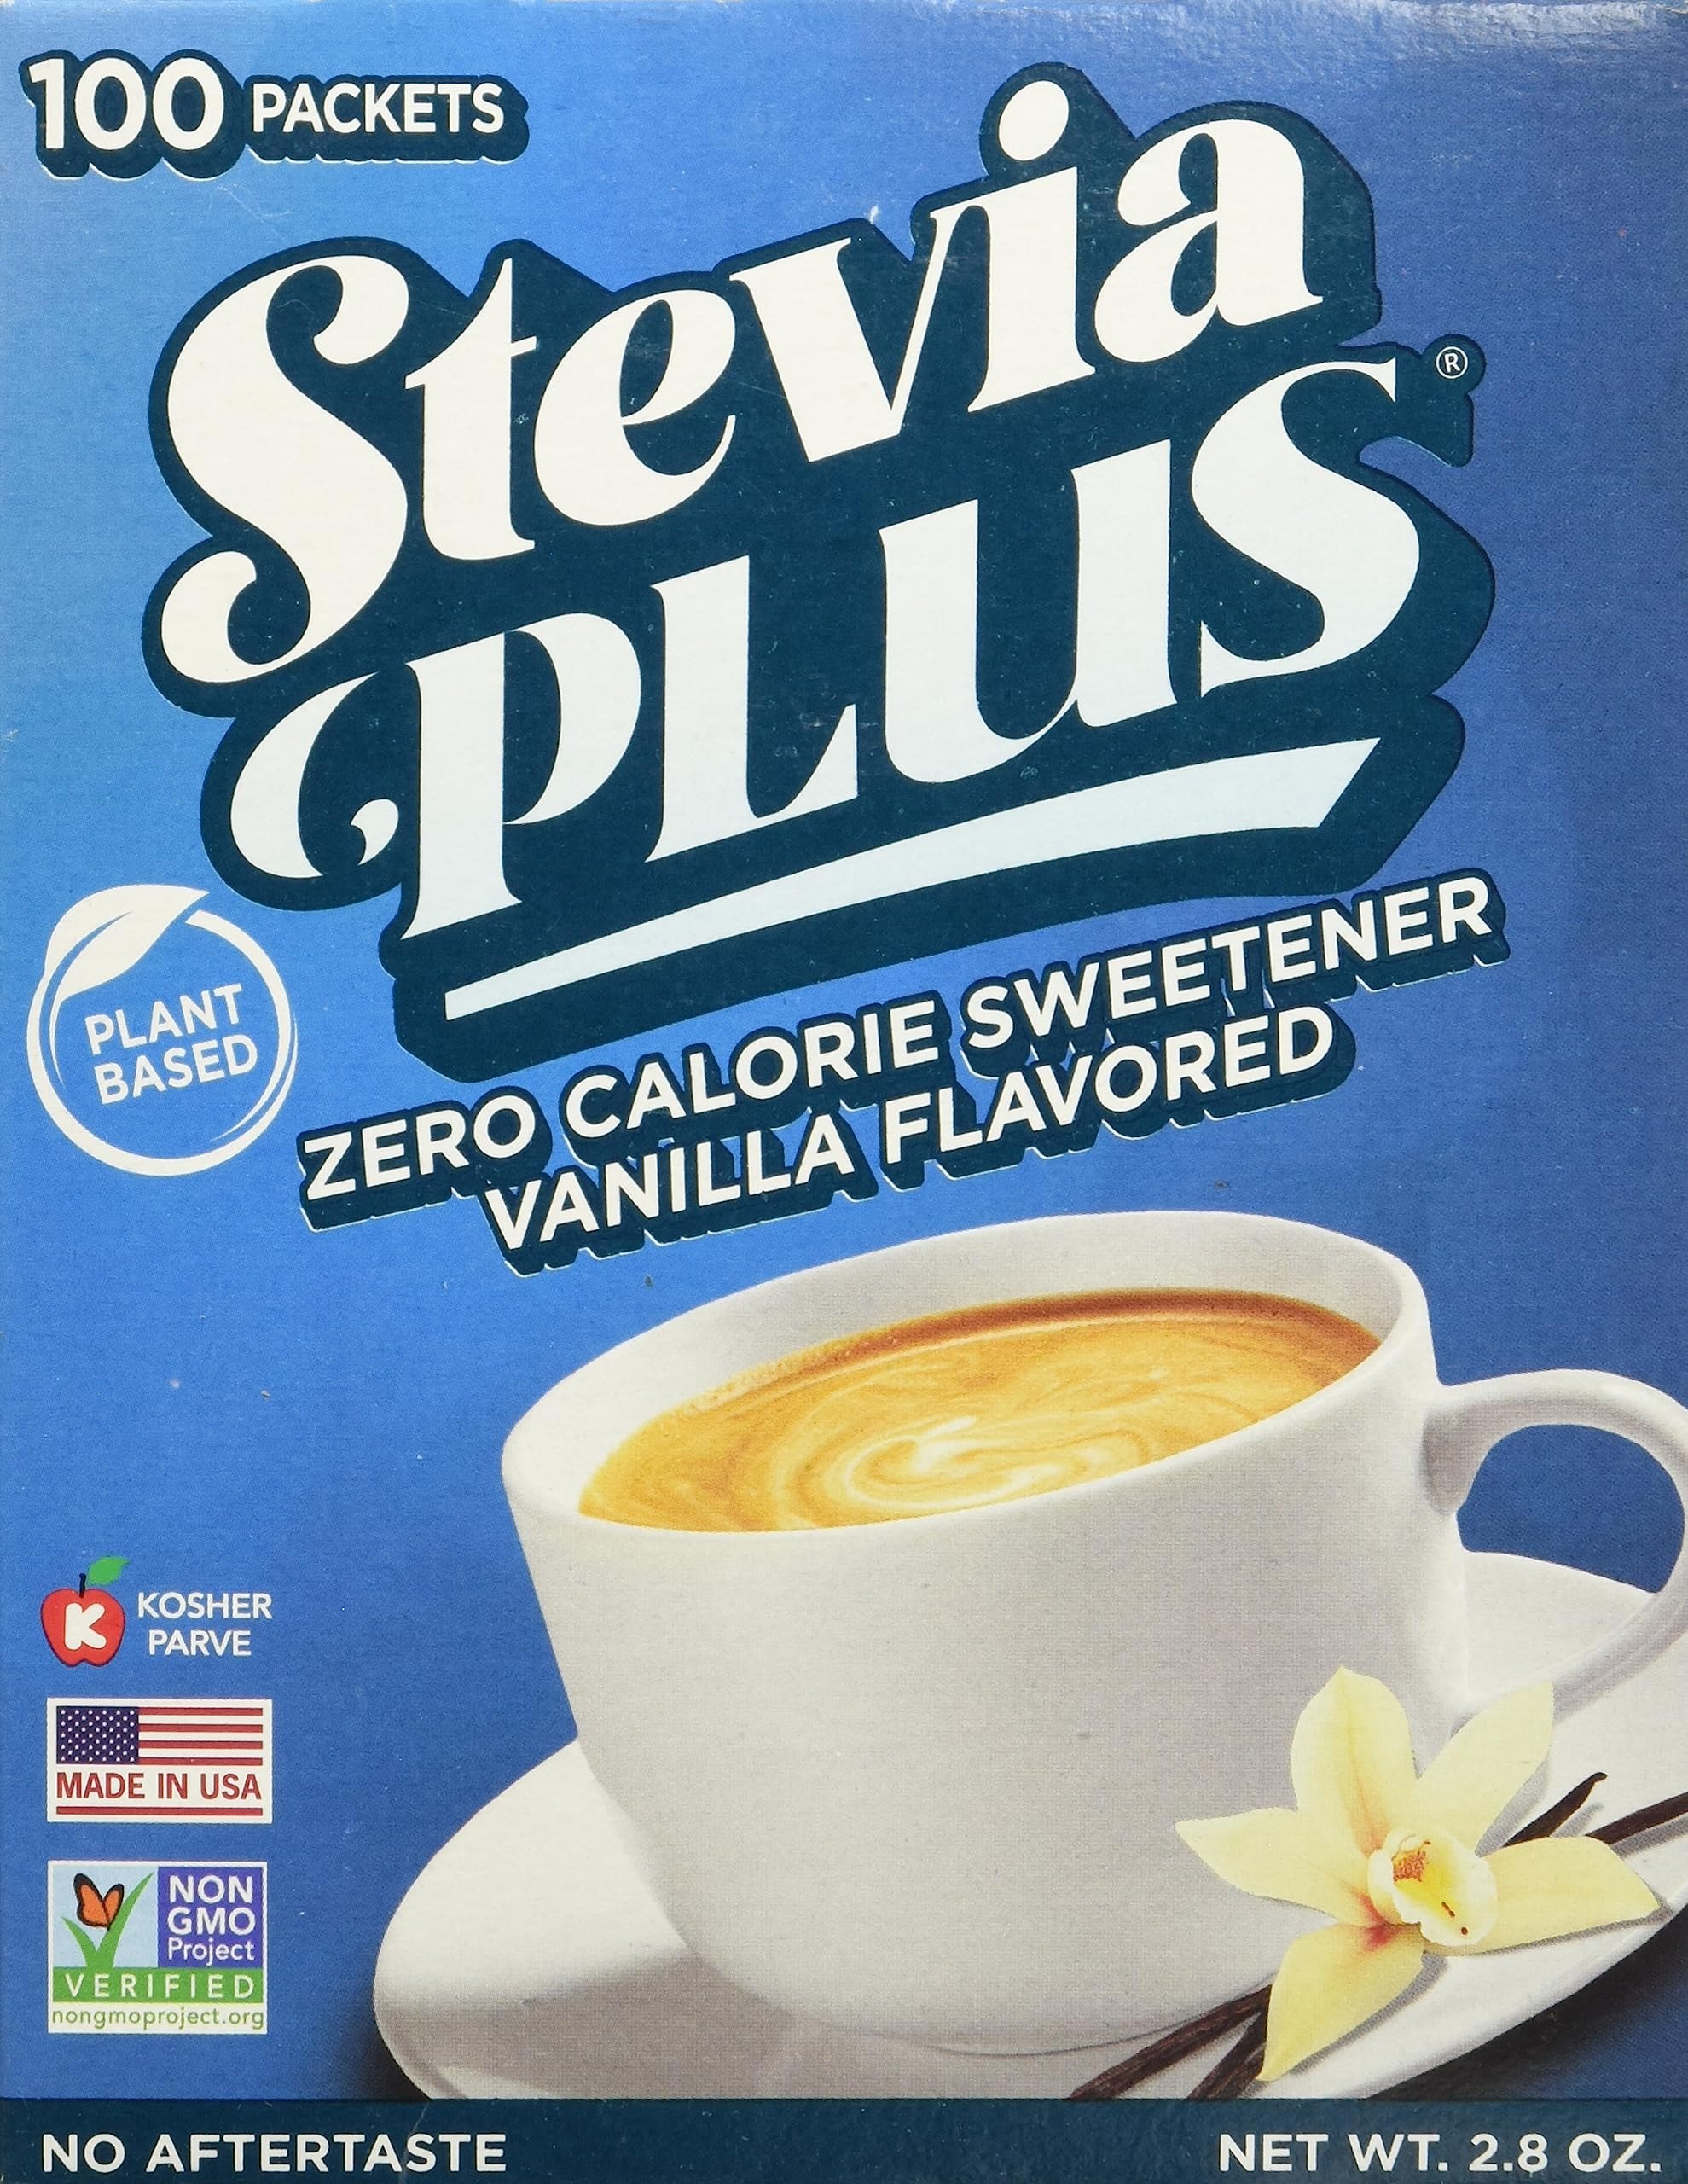
Item Name: SweetLeaf Stevia Plus Powder Packets- Zero Calorie Sweetener with Stevia Leaf Extract, No Artificial Sweetener Additive, Sugar Free, Keto Friendly, Non GMO, Gluten Free- Vanilla, 100 Count (Pack of 6)
Bullet Point 1: ZERO CALORIE SWEETENER: Our stevia sweetener packets deliver satisfying sweetness without the added sugars. Enjoy the taste you love with zero calories, perfect for enhancing your favorite recipes
Bullet Point 2: SWEETEN YOUR FAVORITES: SweetLeaf's Stevia Packets are a zero-calorie option with natural flavors for coffee, smoothies, baking, and more. You're in control of every delicious choice
Bullet Point 3: CONVENIENT FOR ON THE GO: With these packets of single servings of stevia extract powder, you can take a bit of sweetness everywhere you go for your favorite meals and drinks
Bullet Point 4: NO ADDED SUGAR: Enhance your favorite recipes by replacing sugar, not the taste. SweetLeaf's stevia is sweetened by nature with no sugars, calories, or artificial sweeteners
Bullet Point 5: PERFECT FOR EVERY LIFESTYLE: Our delicious stevia powder is keto friendly with zero calories or carbs. Enjoy naturally sweet flavor with no artificial ingredients or bitter aftertaste
Value: 16.8
Unit: Ounce

Price: 10